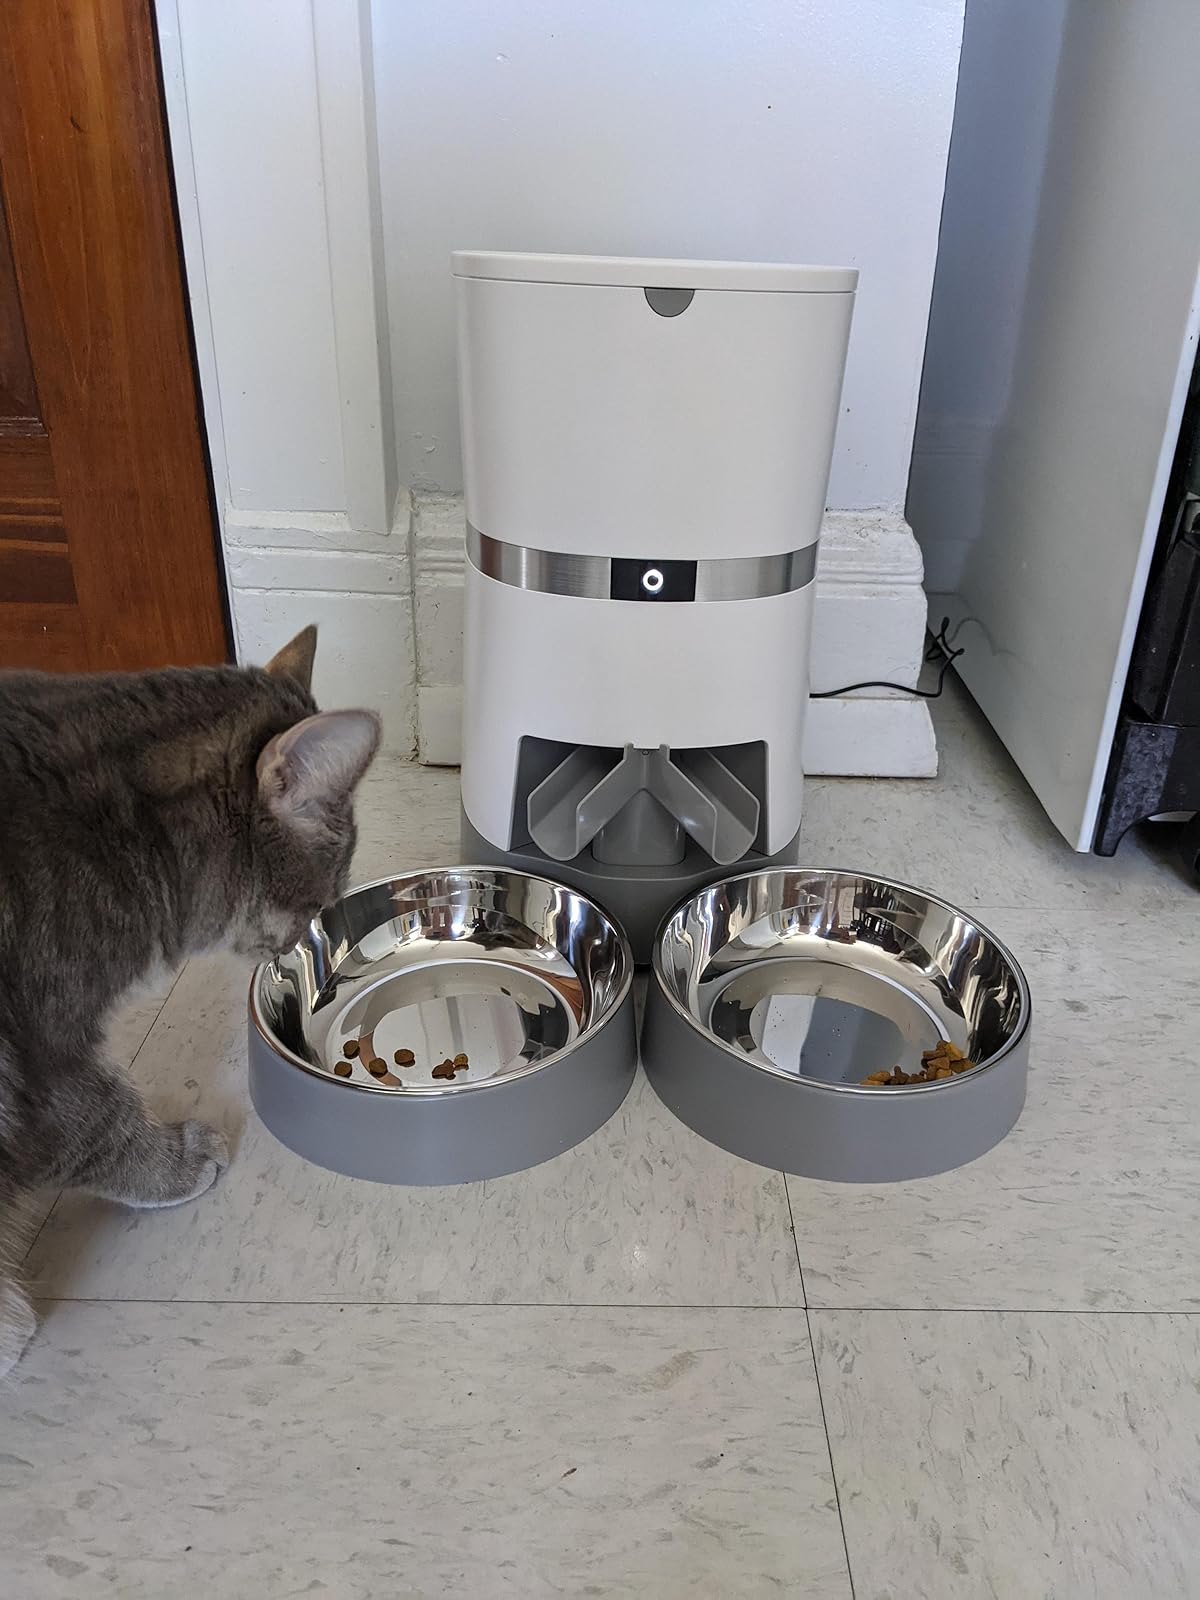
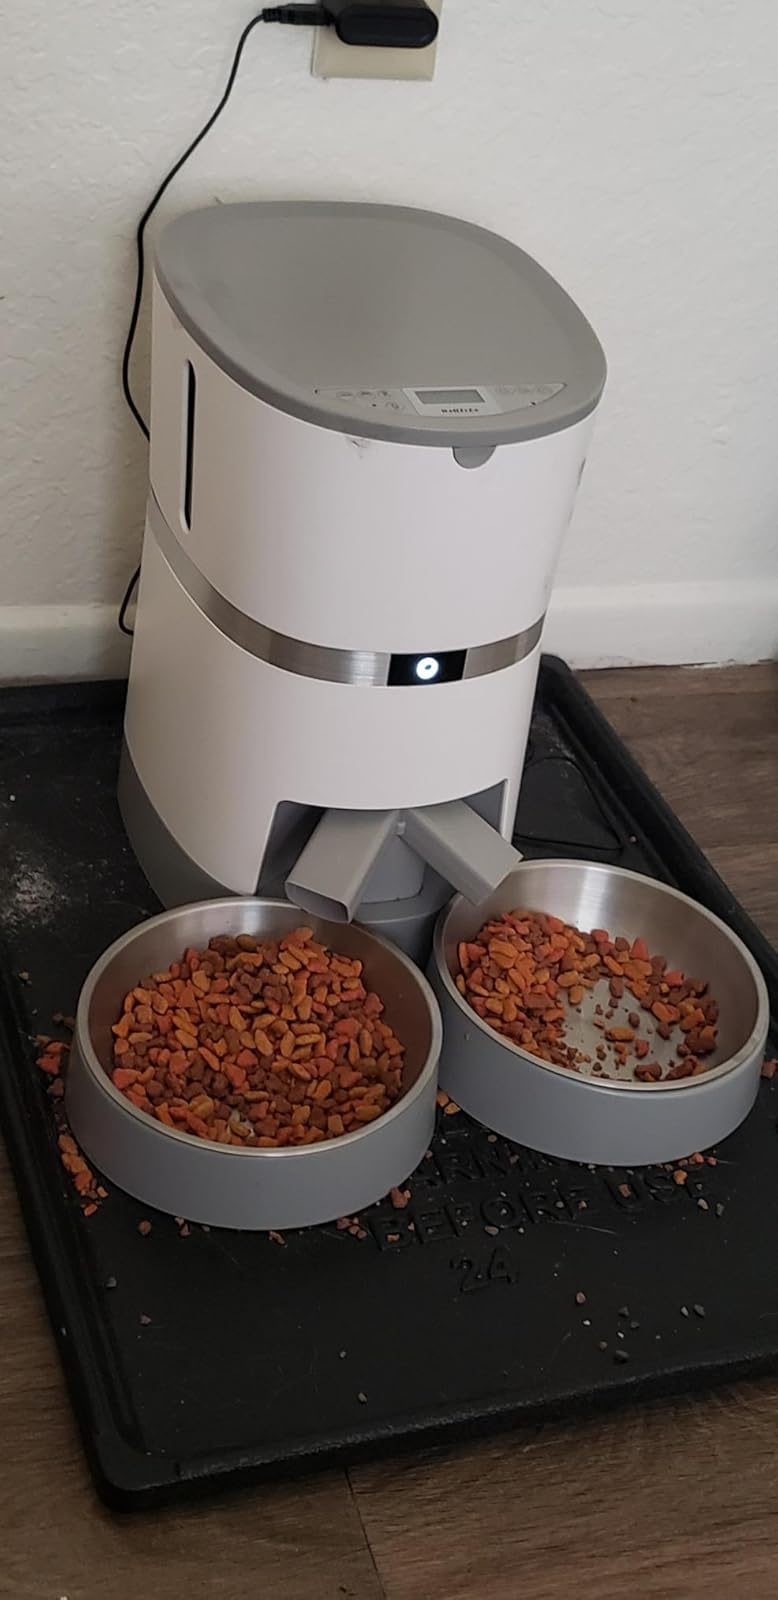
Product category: items_feeder
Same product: yes